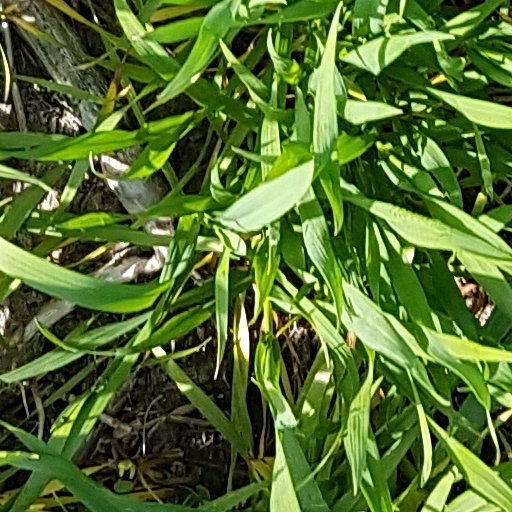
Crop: wheat